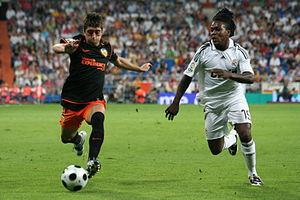
Drenthe lors d'un match contre Valence. Italiano: Drenthe in azione con la camiseta blanca del Real Madrid.